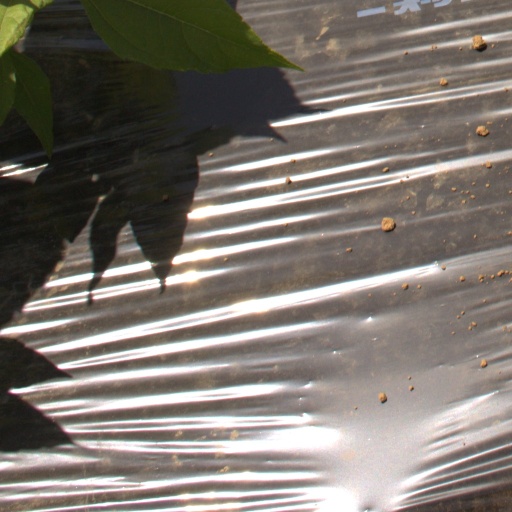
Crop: Jerusalem artichoke